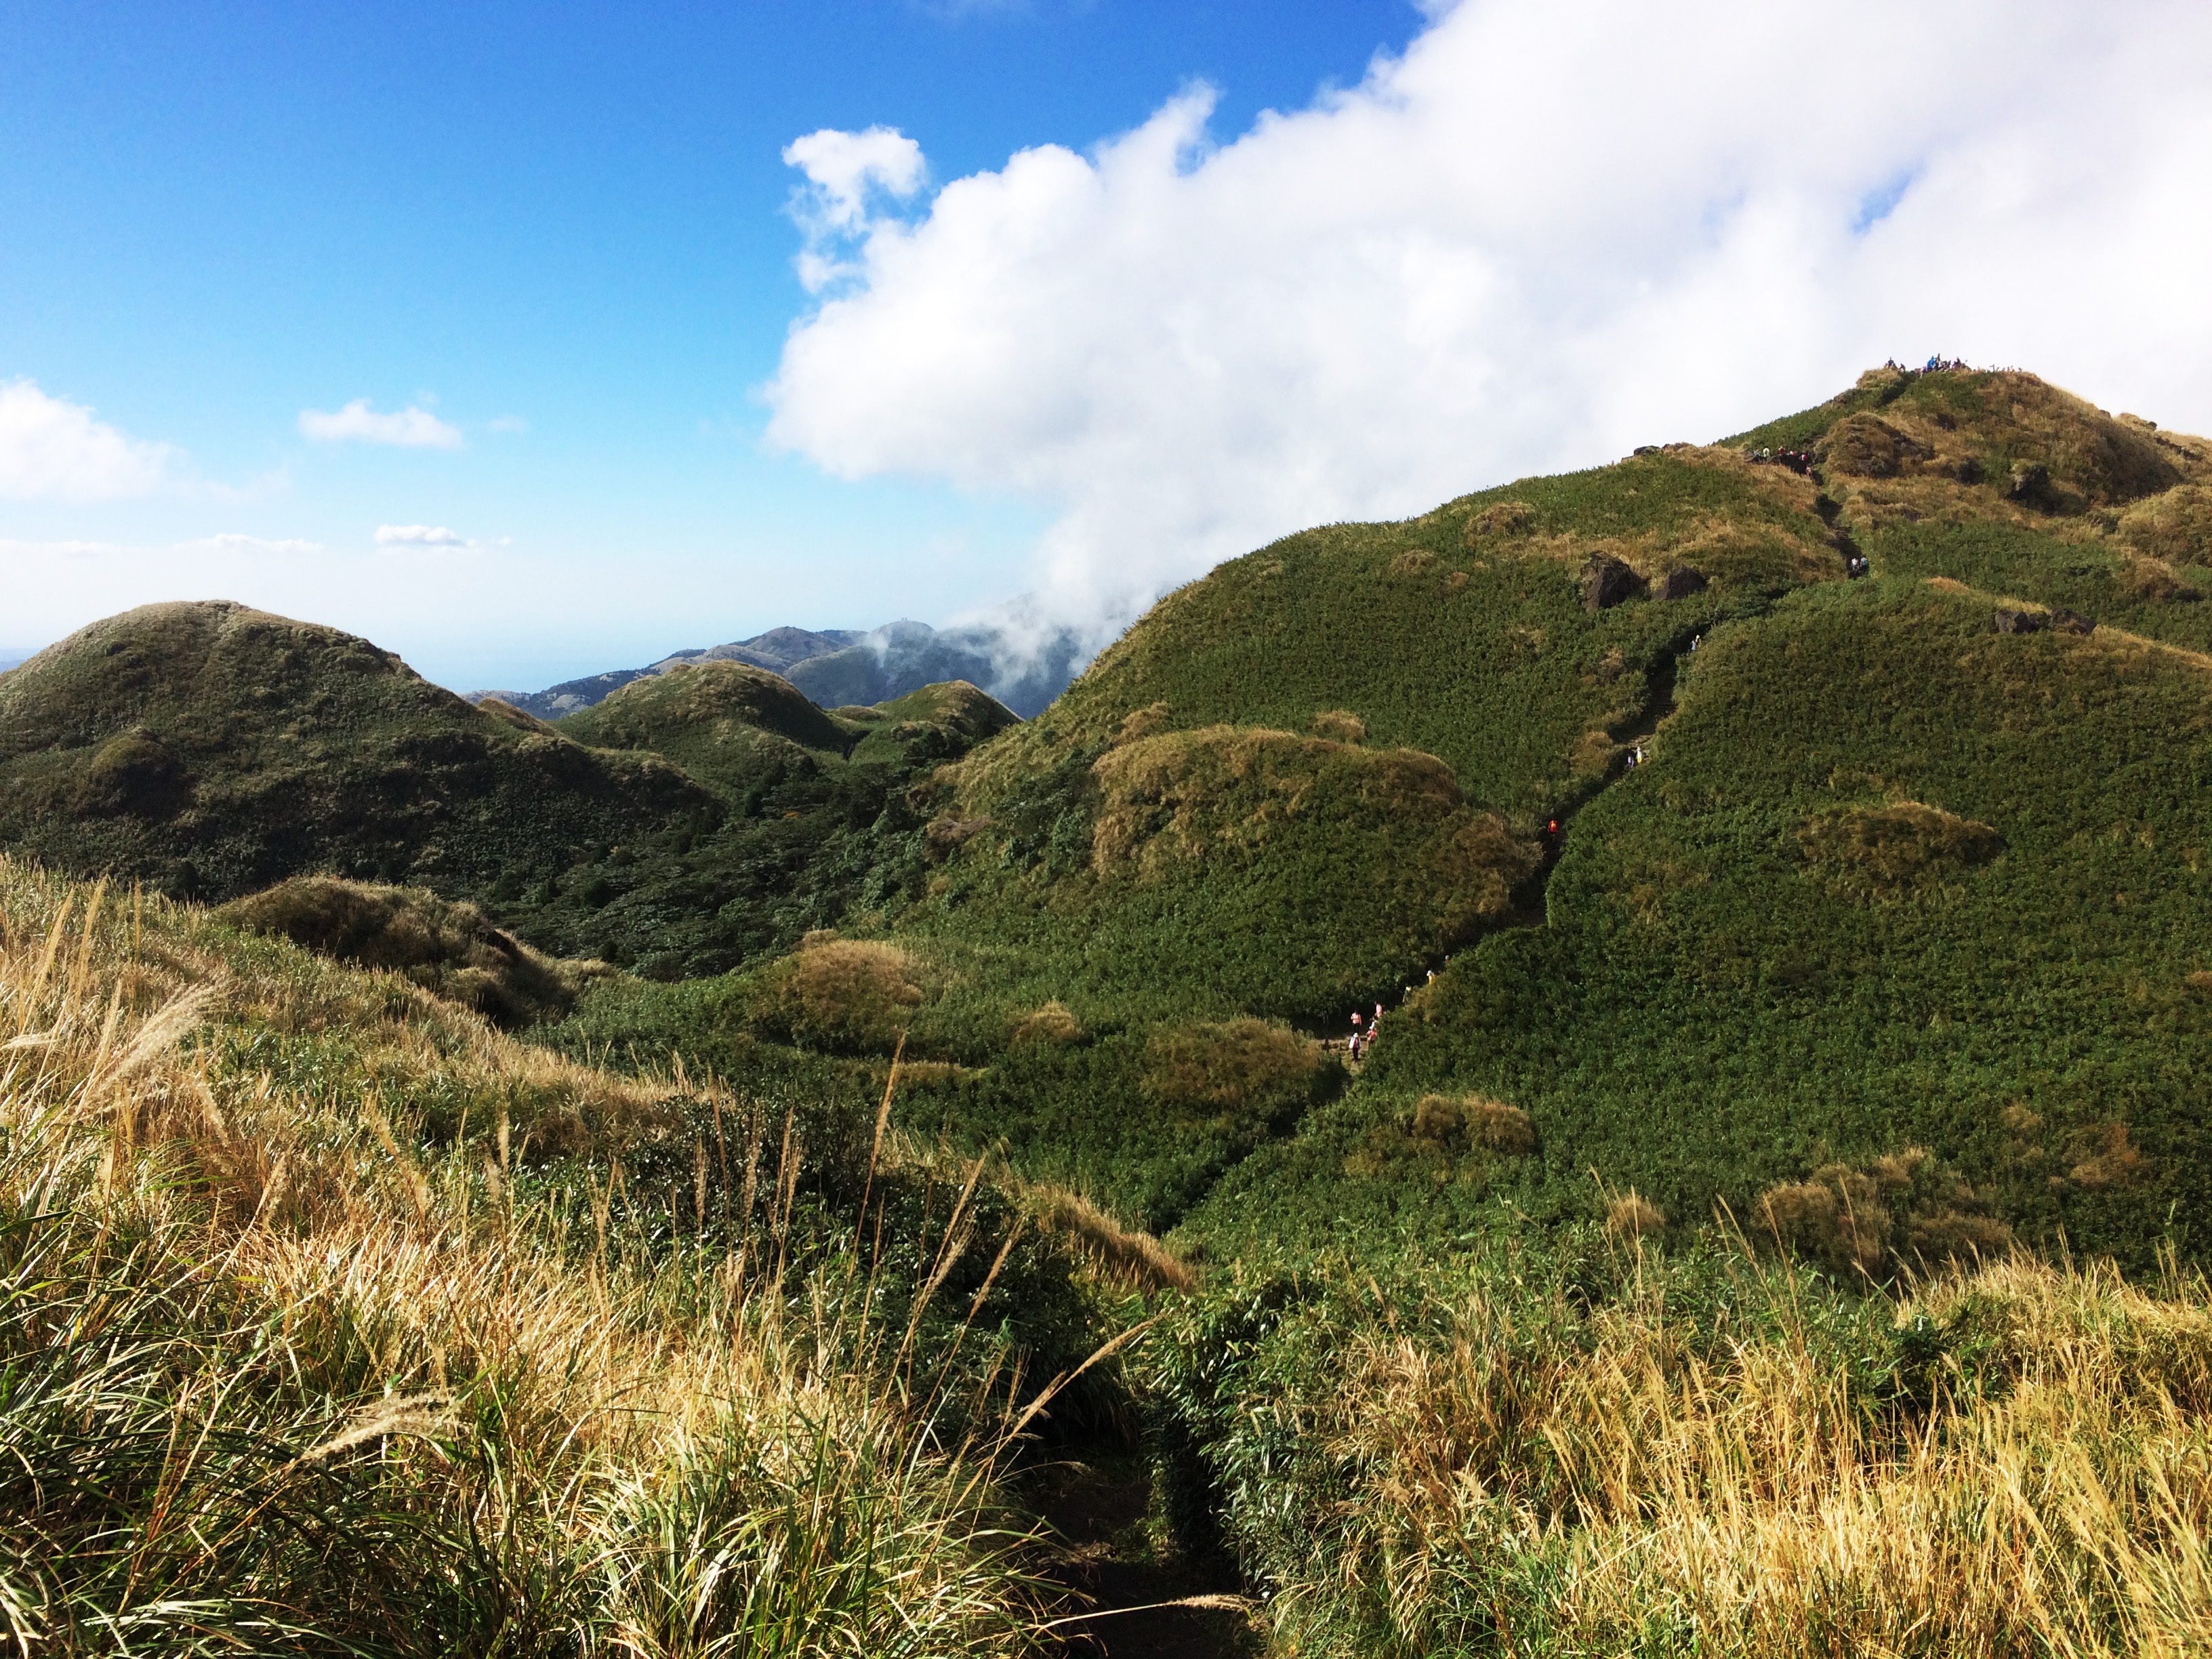
landscape, coast, tree, nature, grass, wilderness, mountain, trail, meadow, hill, valley, mountain range, terrain, ridge, clouds, grassland, vegetation, plateau, vista, taipei, taiwan, fell, habitat, ecosystem, rural area, landform, miscanthus, wikiproject taiwan, xiao youkeng, qixingshan, natural environment, geographical feature, mountainous landforms